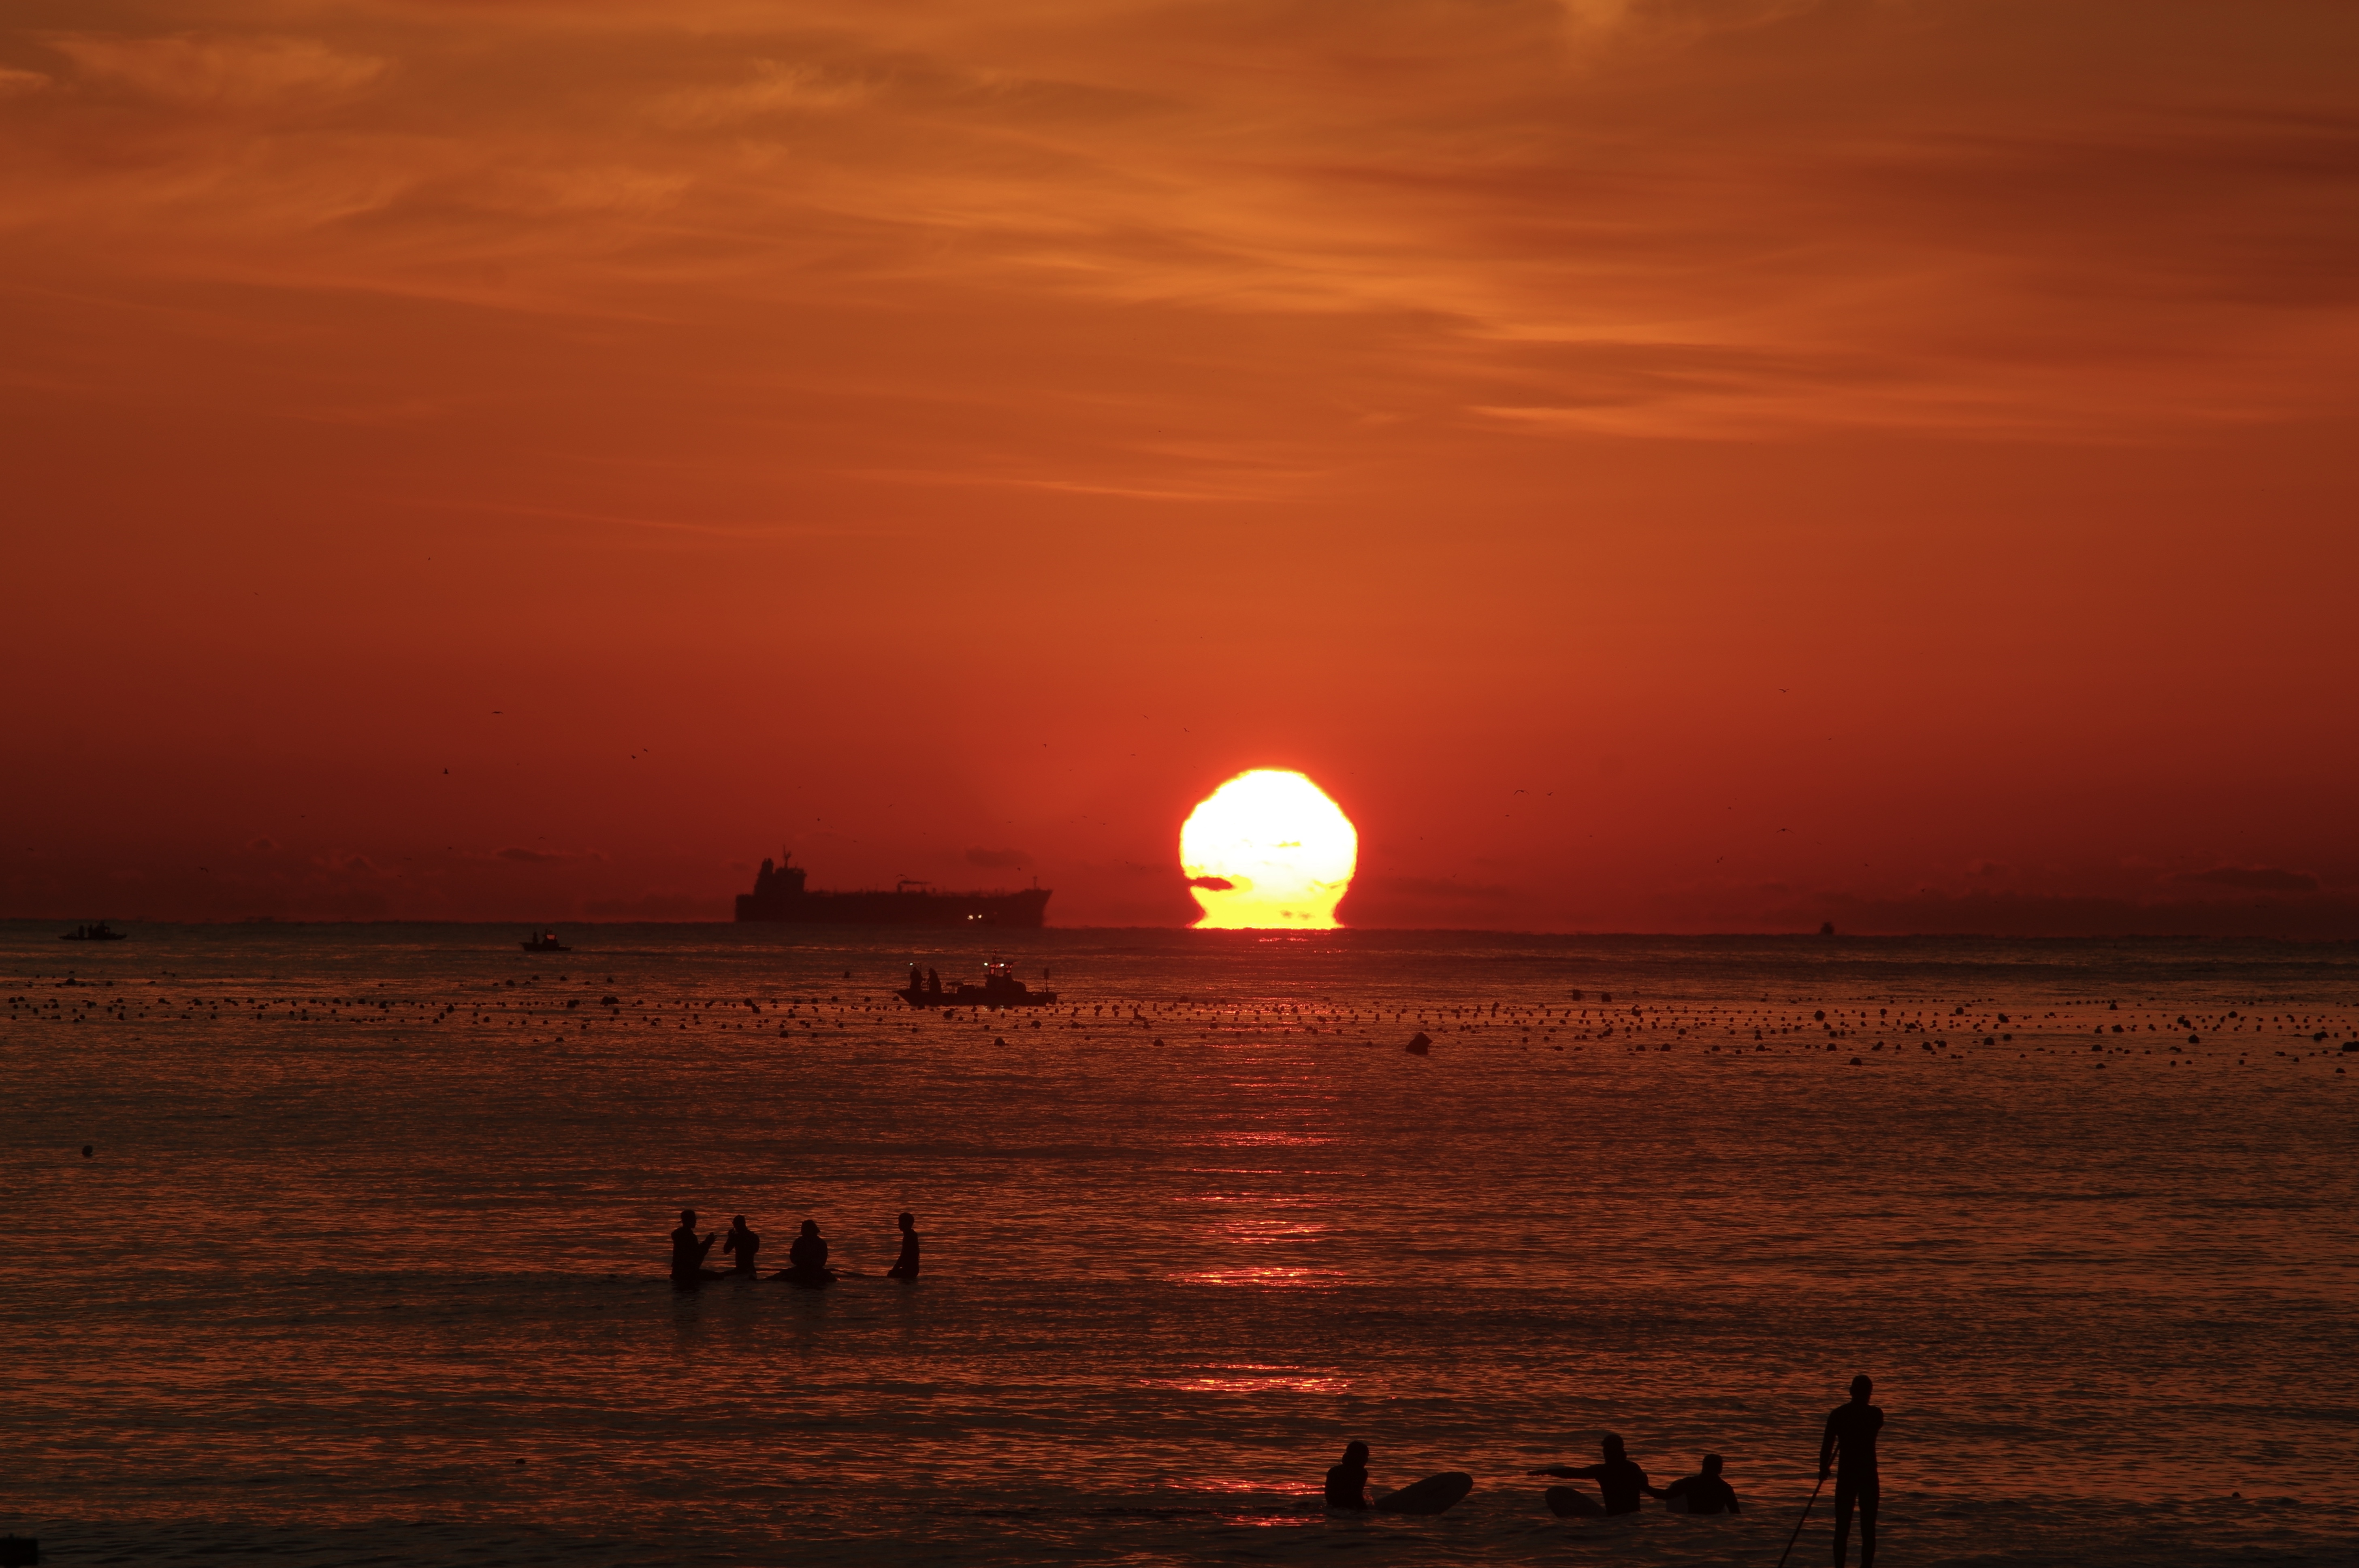
sun, sky, horizon, sunset, afterglow, sea, sunrise, evening, dusk, orange, cloud, ocean, red sky at morning, morning, calm, water, beach, dawn, coast, sunlight, astronomical object, heat, vacation, sound